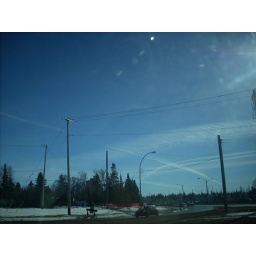
Twas busy in the sky with airplanes